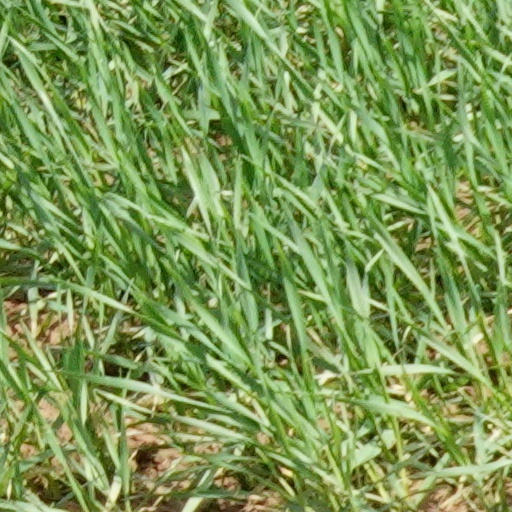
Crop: wheat